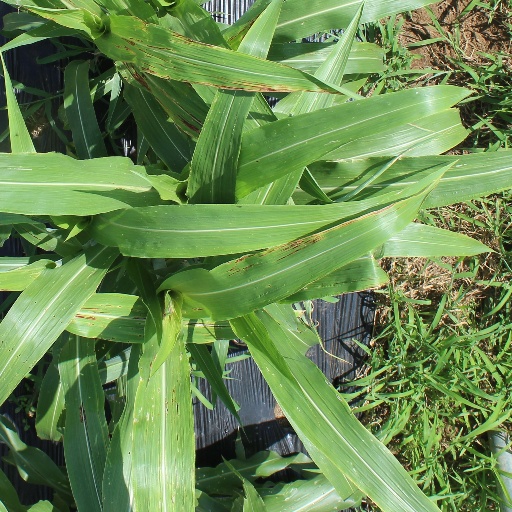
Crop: sorghum